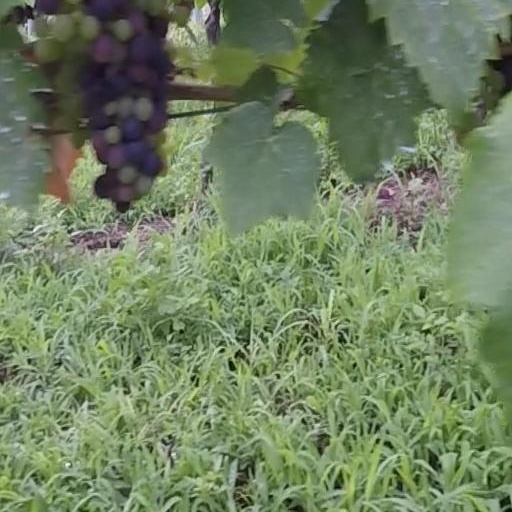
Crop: grape